Goodman Beaver

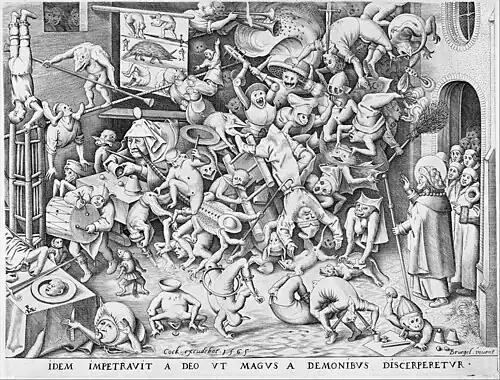
Artists such as Pieter Bruegel the Elder had an influence on Will Elder's detailed drawings. ("The Fall of the Magician", Pieter Bruegel the Elder, 1565)

As an editor hired by Schlock Publications Inc., Goodman loses his youthful idealism when awash in the sea of avarice and selfishness he encounters in the publishing world. In this story Kurtzman used his own personal experiences to satirize the corrupting influence of capitalism and power. Goodman finds himself groping the secretaries, just as the other cynical executives at Schlock do, and ends up stealing from the company.